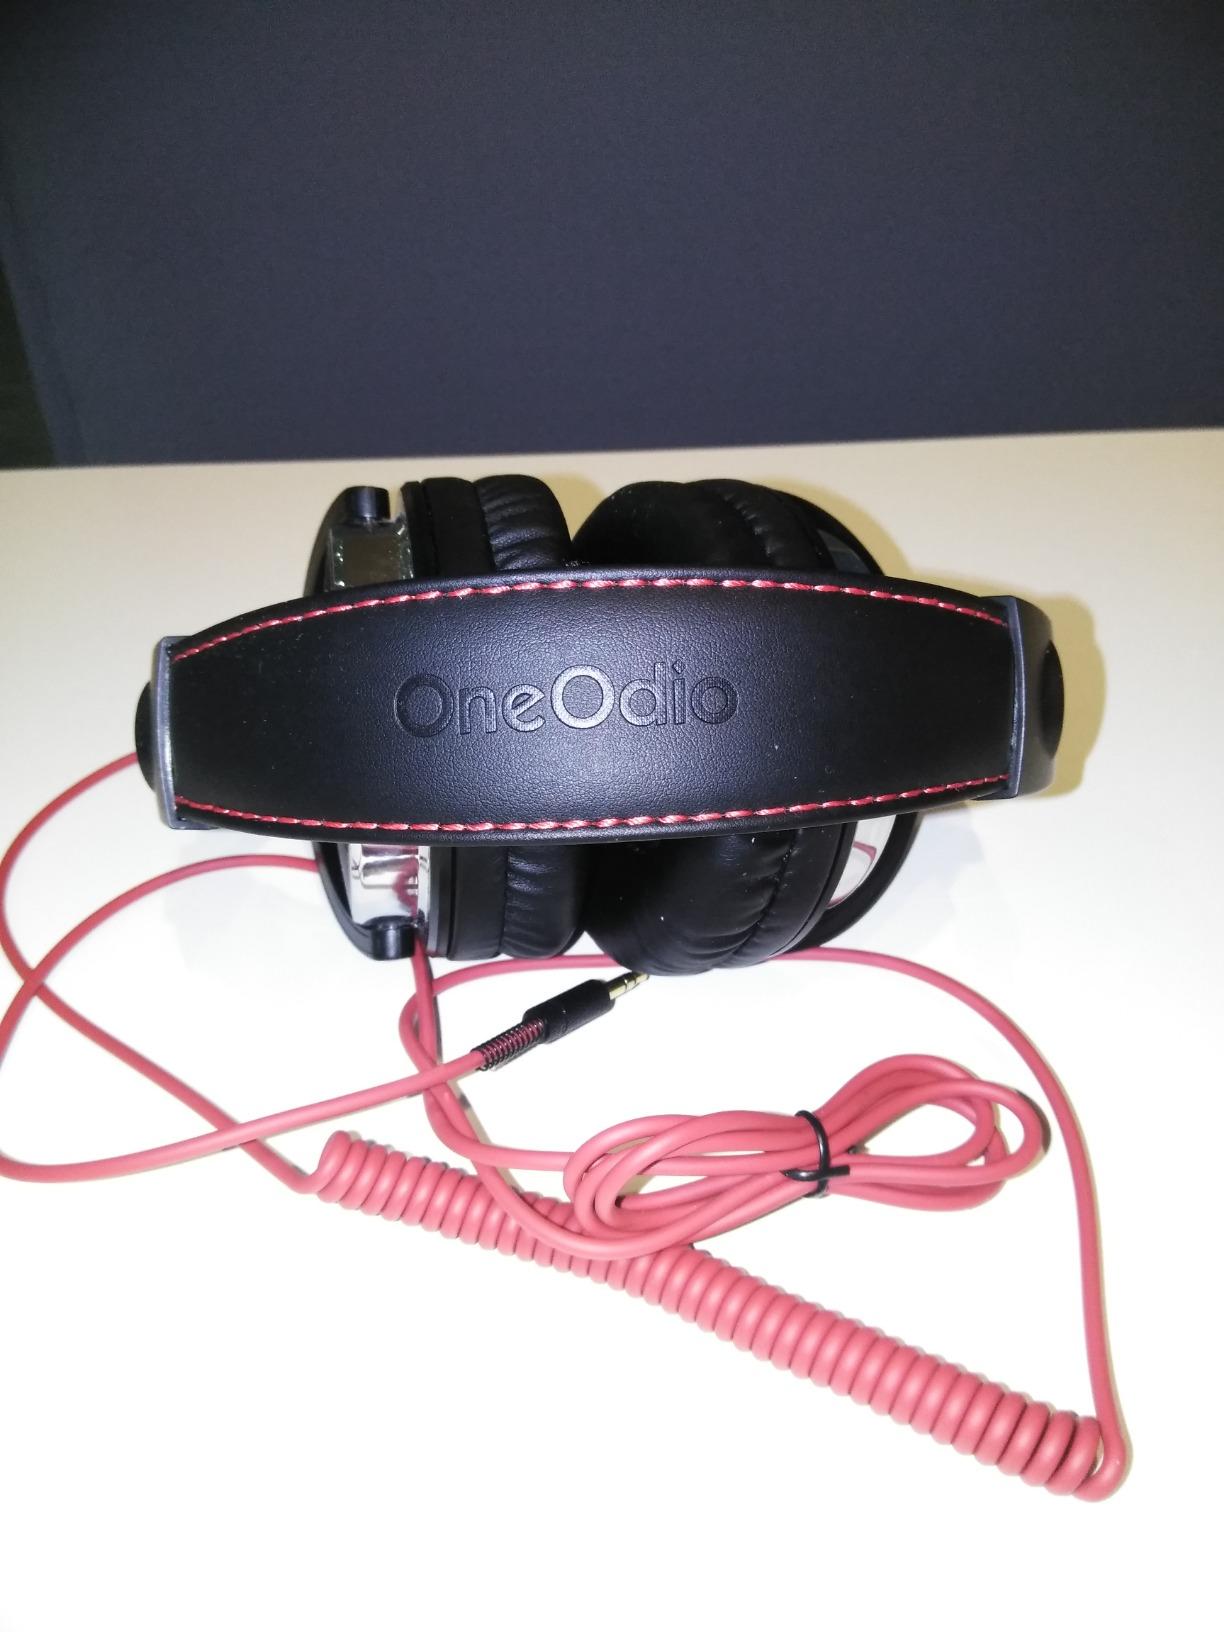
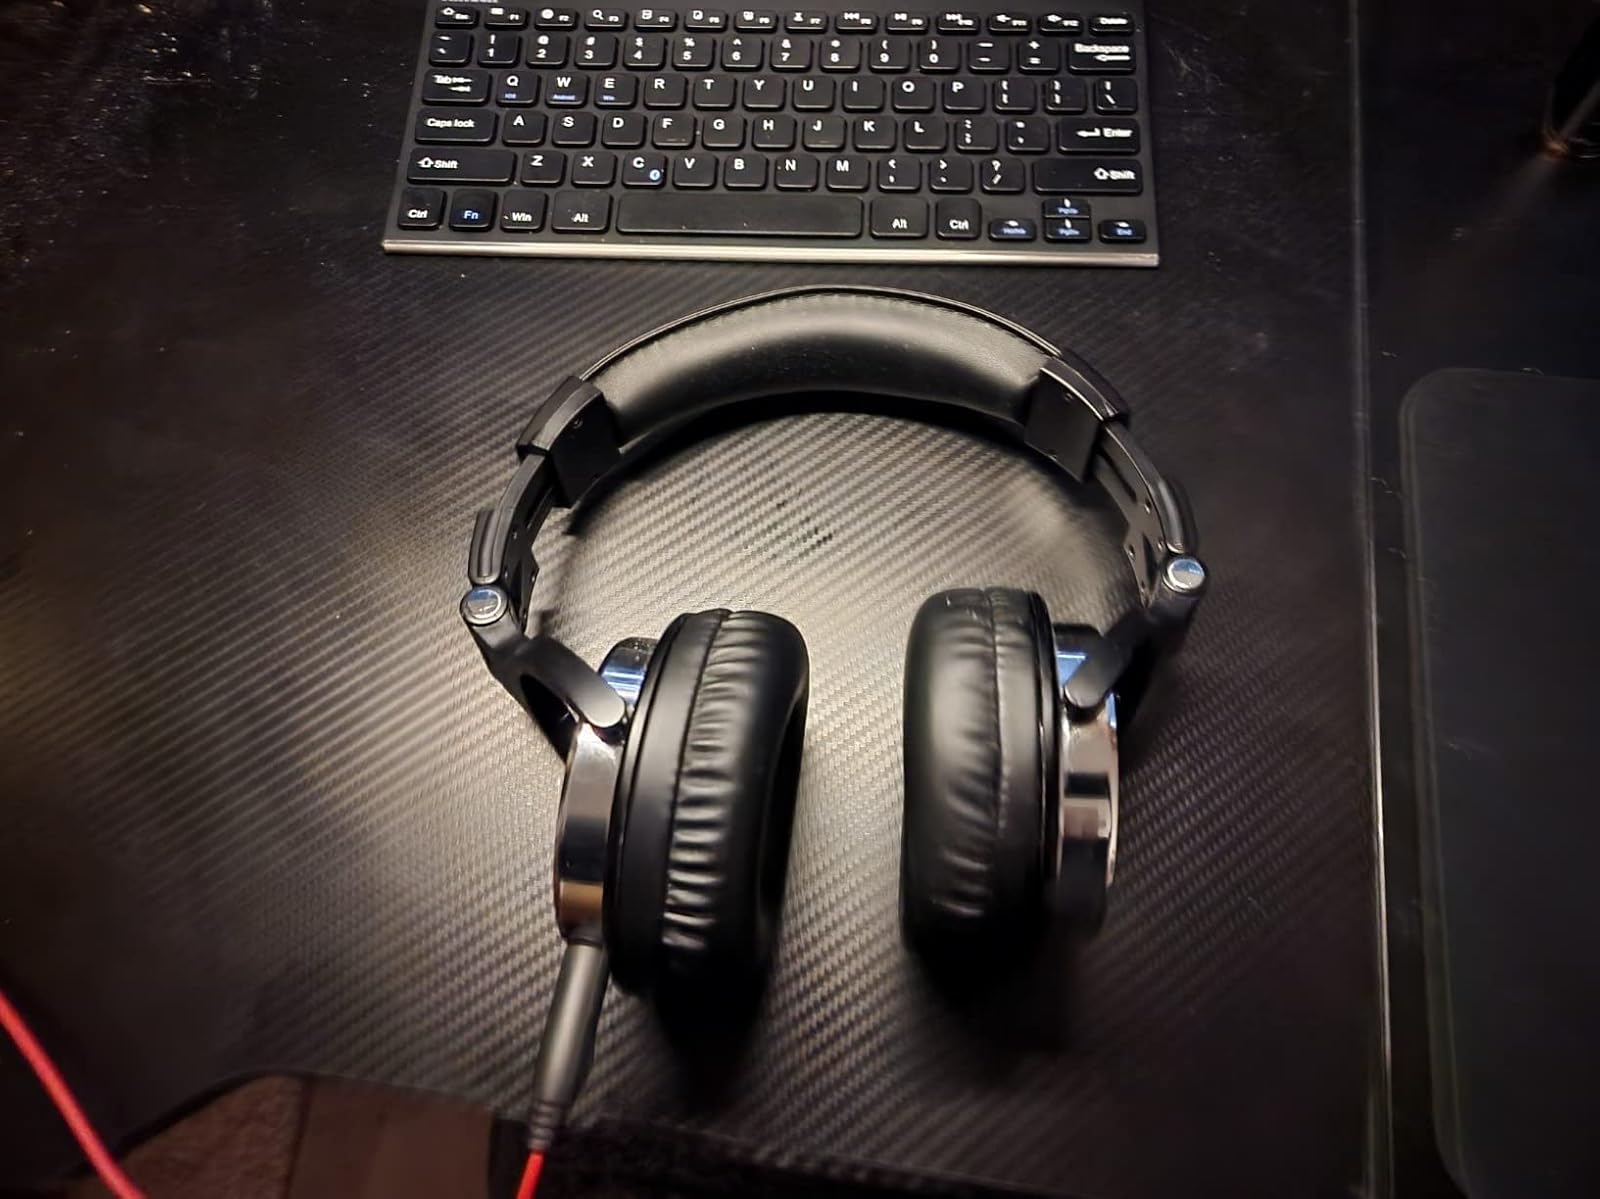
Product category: headphones
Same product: yes